Timeline of first women's suffrage in majority-Muslim countries

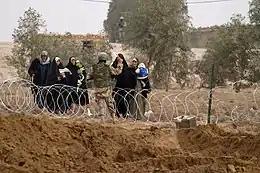
Nasarwasalam, Iraq, January 30, 2005. Iraqi women set out to vote in the first free elections held in Iraq. Security for the polling site was provided by the Iraqi Security Force (ISF) and members of the US Marines Corps.

This timeline lists the dates of the first women's suffrage in Muslim majority countries. Dates for the right to vote, suffrage, as distinct from the right to stand for election and hold office, are listed.